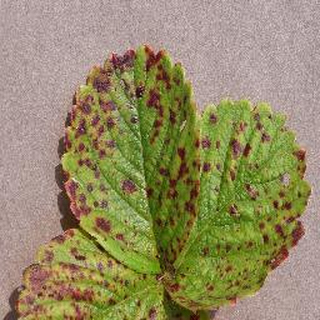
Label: strawberry_leaf_scorch